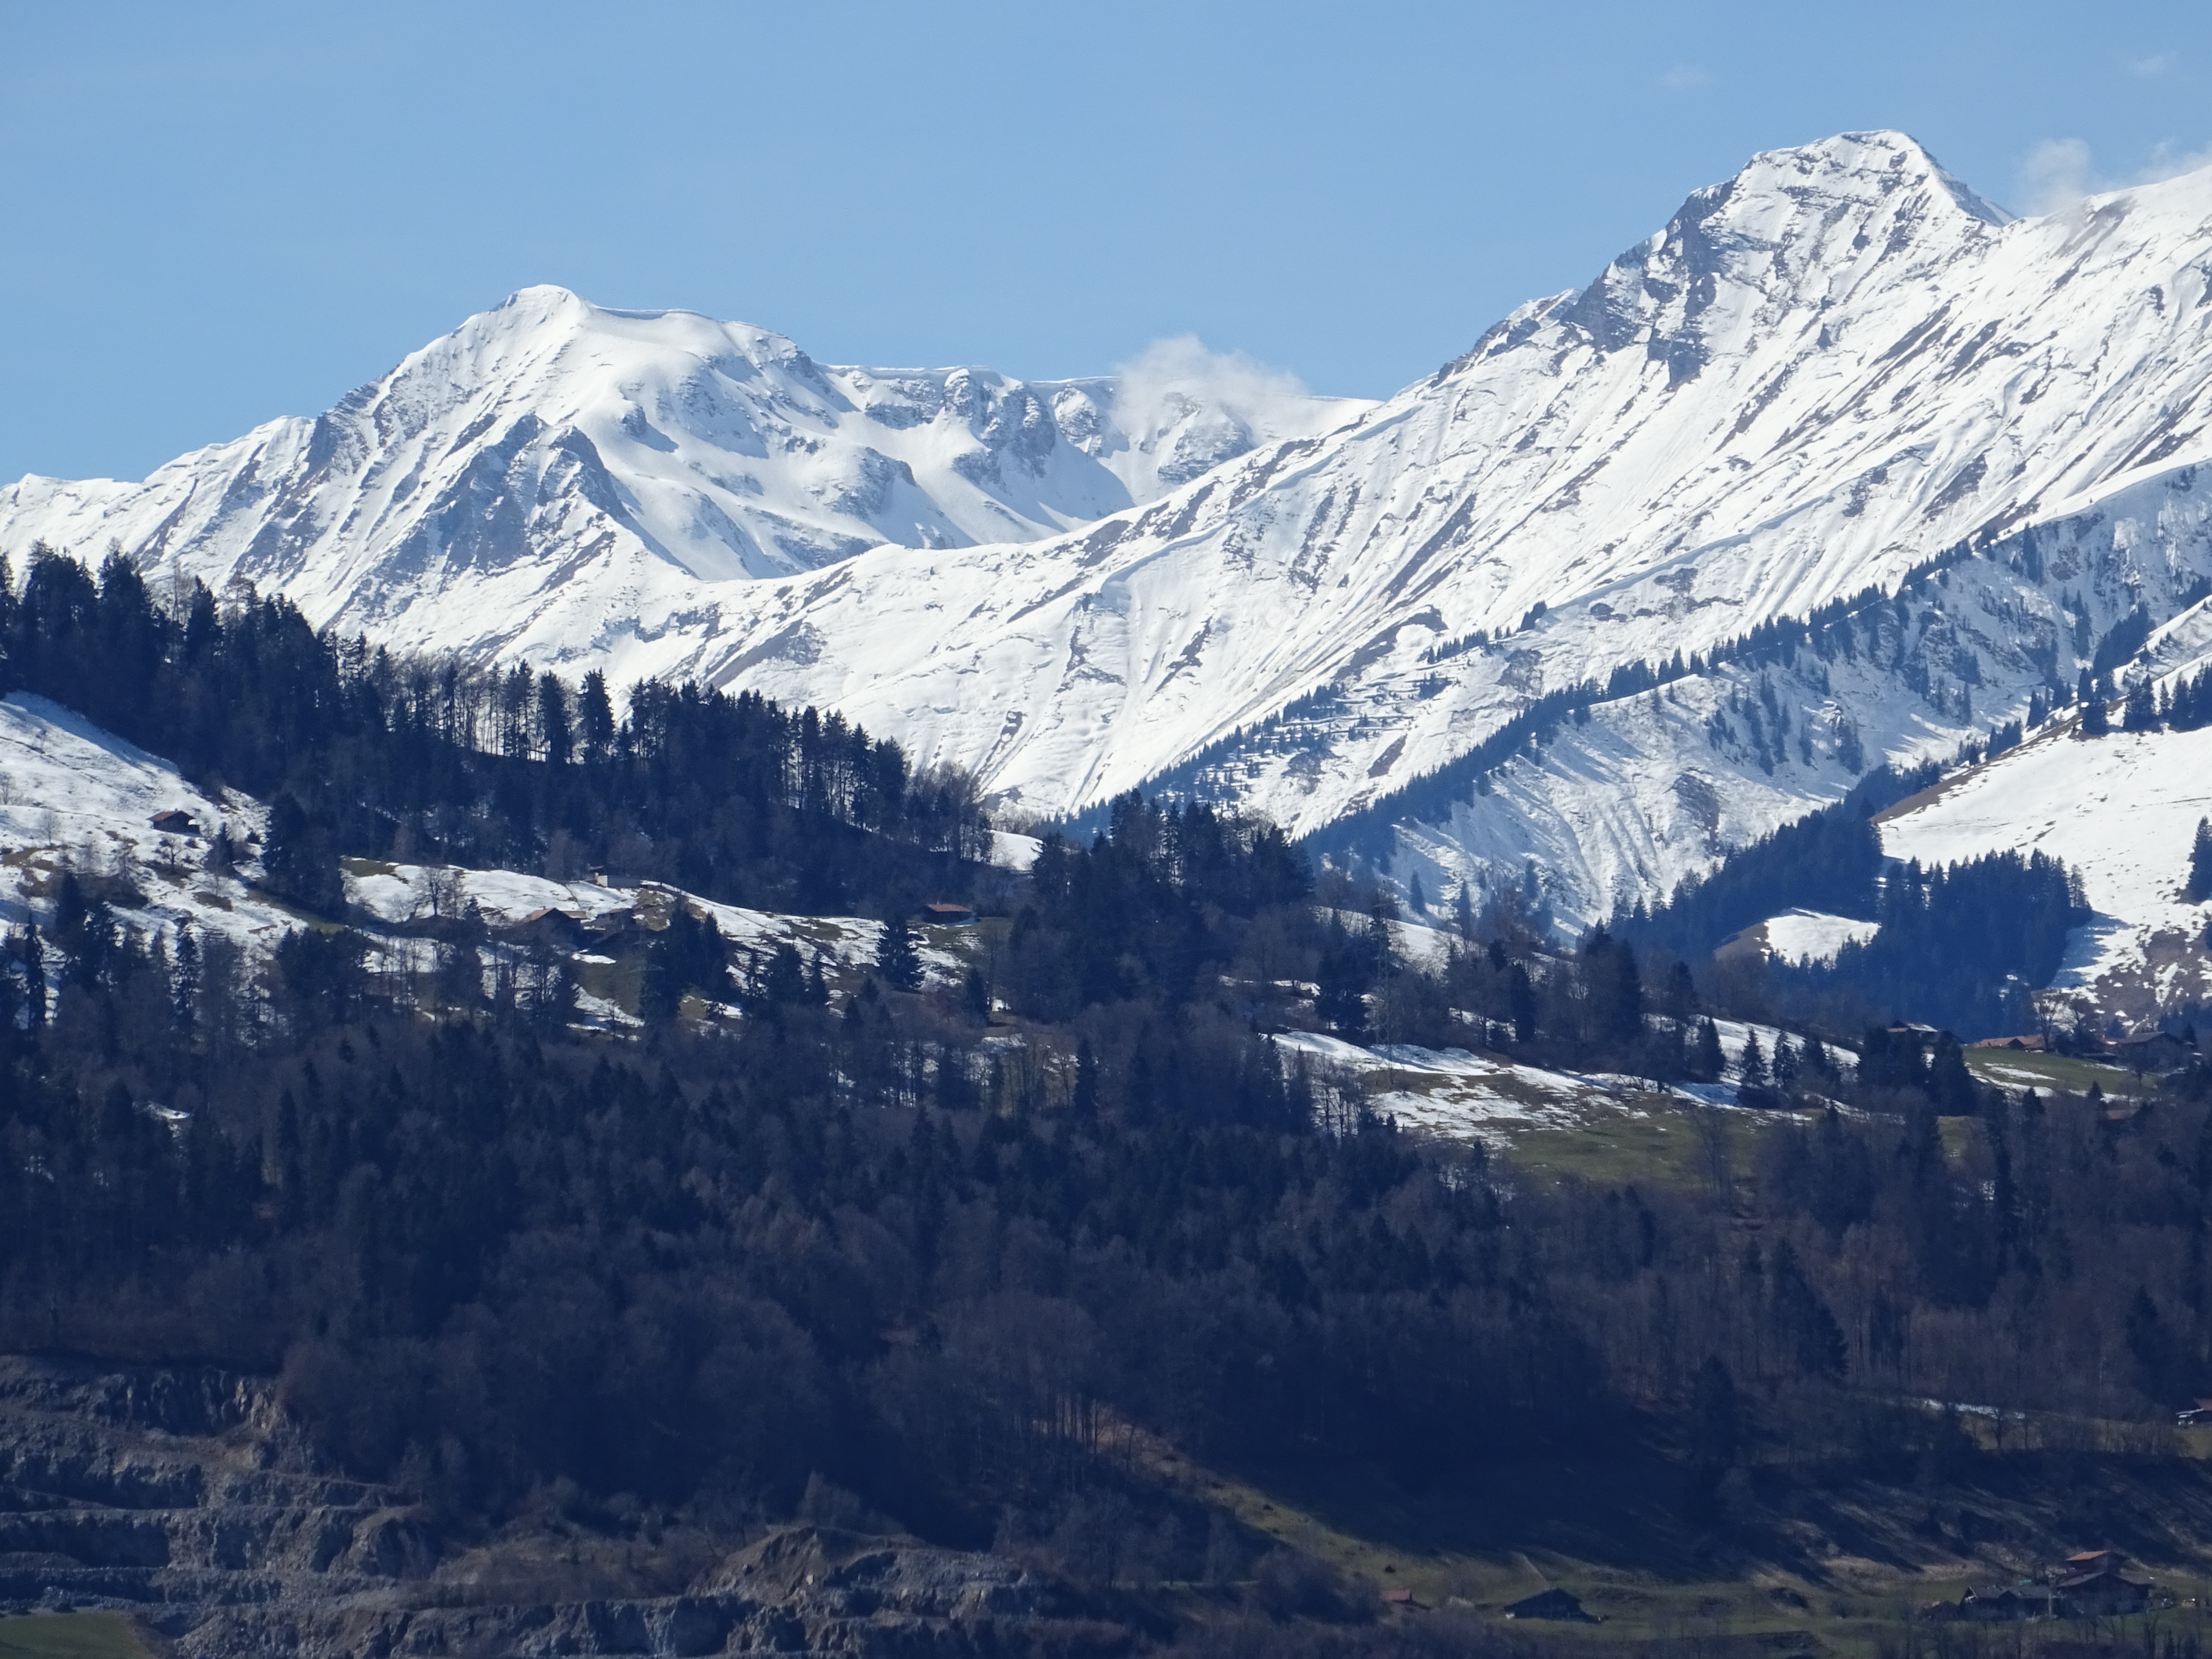
landscape, nature, forest, mountain, snow, winter, sky, valley, mountain range, glacier, weather, alpine, blue, season, ridge, summit, mountains, alps, plateau, fell, cirque, high mountains, landform, mountain pass, avalanche danger, geographical feature, mountainous landforms, geological phenomenon